Concealed Histories: Uncovering the Story of Nazi Looting

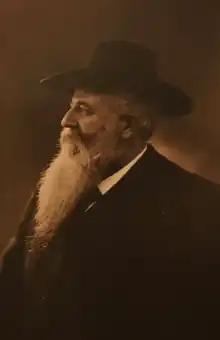
Nathan Ruben Fränkel (1848-1909

The 'Concealed Histories' exhibition highlighted eight decorative art works. The provenance of these pieces provided insights into Nazi persecution and the subsequent post-war restitution. To emphasize the broader context of their acquisition, curators integrated these items into the existing display cases in the Gilbert Galleries.